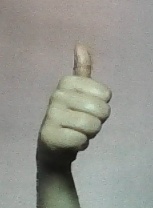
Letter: aleff